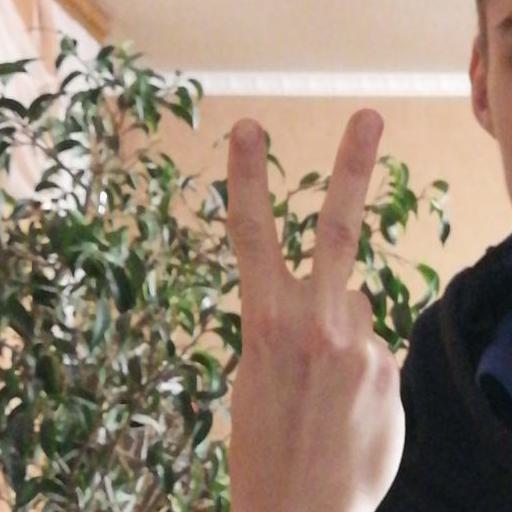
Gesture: peace_inverted